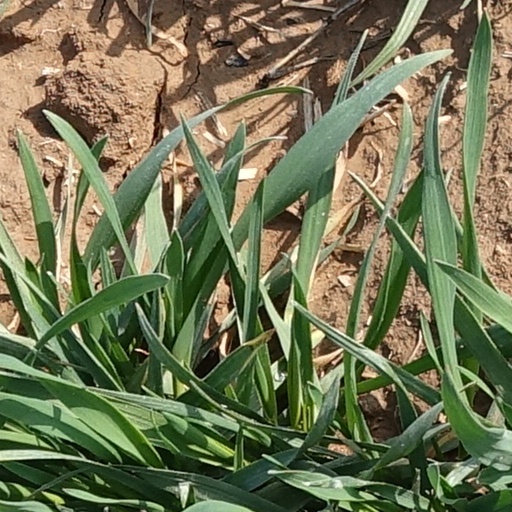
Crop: wheat